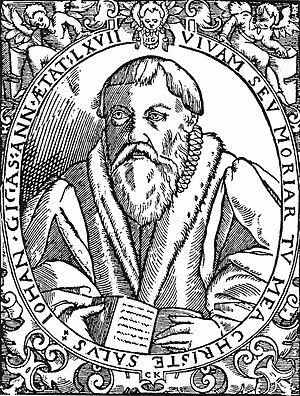
Johannes Gigas était un théologien et poète religieux allemand né le 22 février 1514 à Nordhausen, en Thuringe et décédé le 2 juillet 1581 à Świdnica, en Pologne, l'ancienne Schweidnitz allemande.